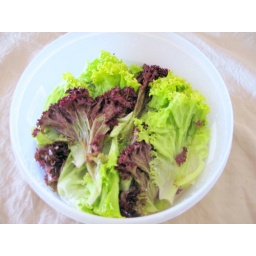
After washing the lettuce under running water and cutting the stems, soak them in salted water.